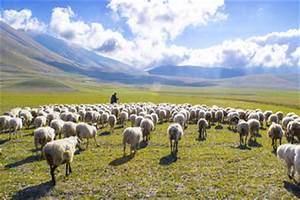
Label: pecora